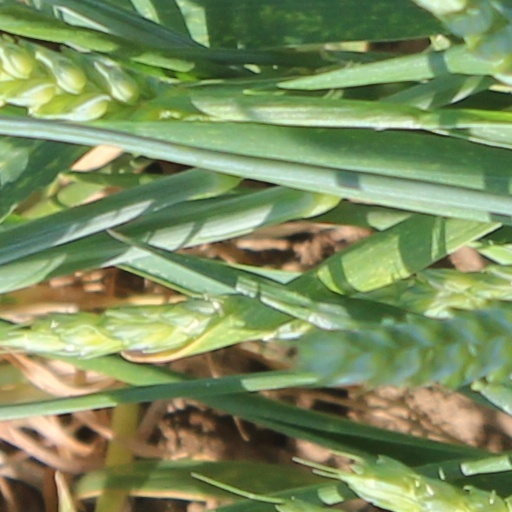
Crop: wheat